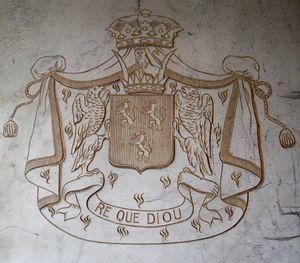
Armoiries des Talleyrand-Périgord dans la chapelle des ducs de Montmorency, cimetière d'Auteuil, division 4.
La famille de Talleyrand-Périgord, olim de Grignols, est une famille de la noblesse française d'extraction chevaleresque, originaire du Périgord. Notamment illustrée par Charles-Maurice de Talleyrand-Périgord, évêque d'Autun, homme d'État et diplomate français.